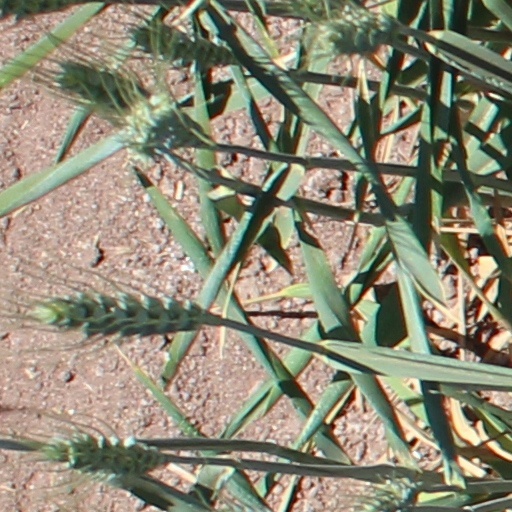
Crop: wheat